Trojan War

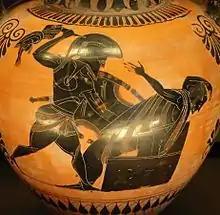
Neoptolemus, son of Achilles, kills King Priam (detail of Attic black-figure amphora, 520–510 BC)

After the tenth year, it was prophesied that Troy could not fall without Heracles' bow, which was with Philoctetes in Lemnos. Odysseus and Diomedes retrieved Philoctetes, whose wound had healed. Philoctetes then shot and killed Paris.